Cap de Cavalleria Ecomuseum

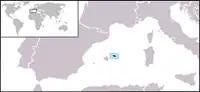
Location of the island of Menorca, in the western part of the Mediterranean Sea

The Cap de Cavalleria Ecomuseum is an institution which is located on the northernmost coast of Menorca (Balearic Islands, Spain), in the proximity of Cavalleria Cape and the port of Sanitja (Santa Teresa, Es Mercadal).